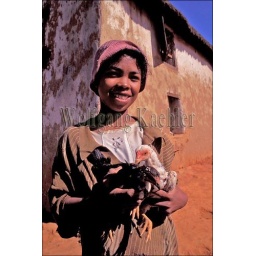
Madagascar, near ambatolampy, farm, girl with chicken